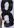
Number: 8